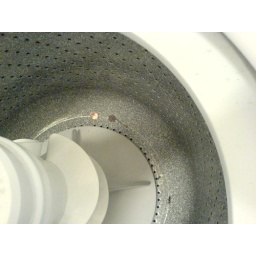
debris in washing machine - a couple of pennies, a shelf support, a bobbie pin.